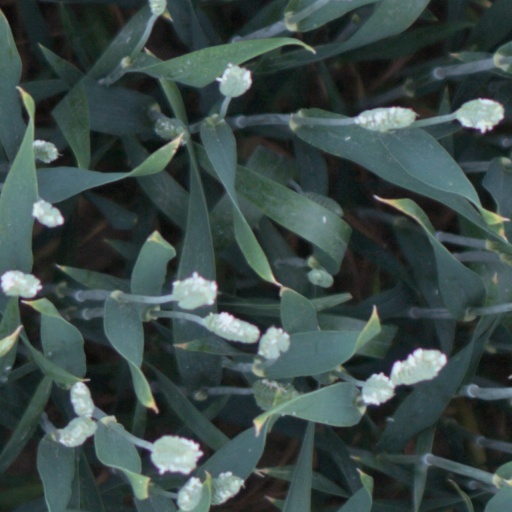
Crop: wheat